Greux

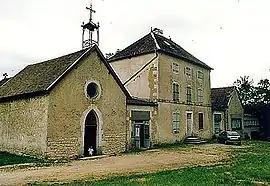
Chapel of Bermont

Greux is a commune in the Vosges department in Grand Est in northeastern France.